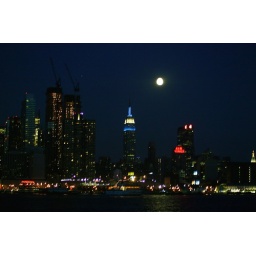
The Empire State Building lit blue and white in honor of Amver's 50th year anniversary